Bob Bratina

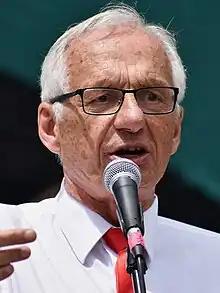
Bratina in 2017

Robert Bratina (born 1944) is a Canadian politician and former broadcaster who was the 56th mayor of Hamilton from 2010 to 2014. Previously, he sat on the Hamilton City Council from 2004 until 2010. He went on to be the Liberal member of Parliament for the riding of Hamilton East—Stoney Creek from 2015 to 2021.